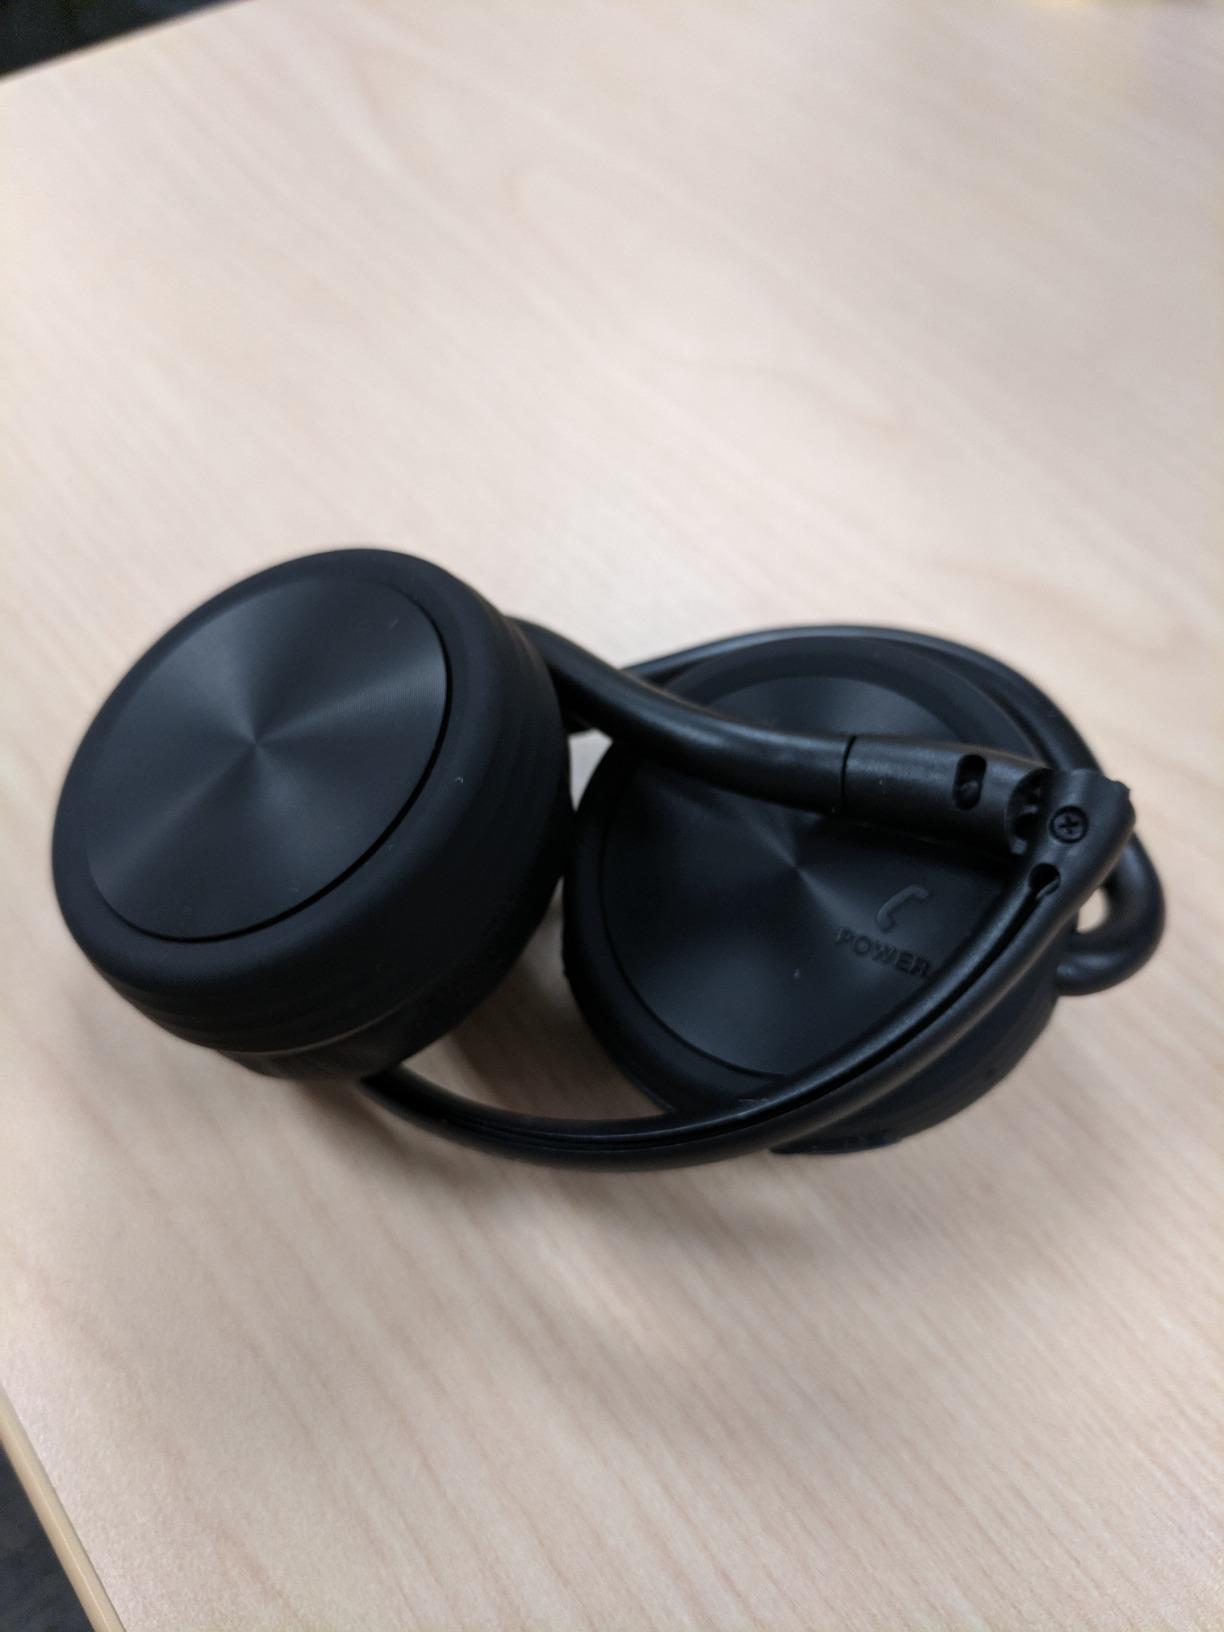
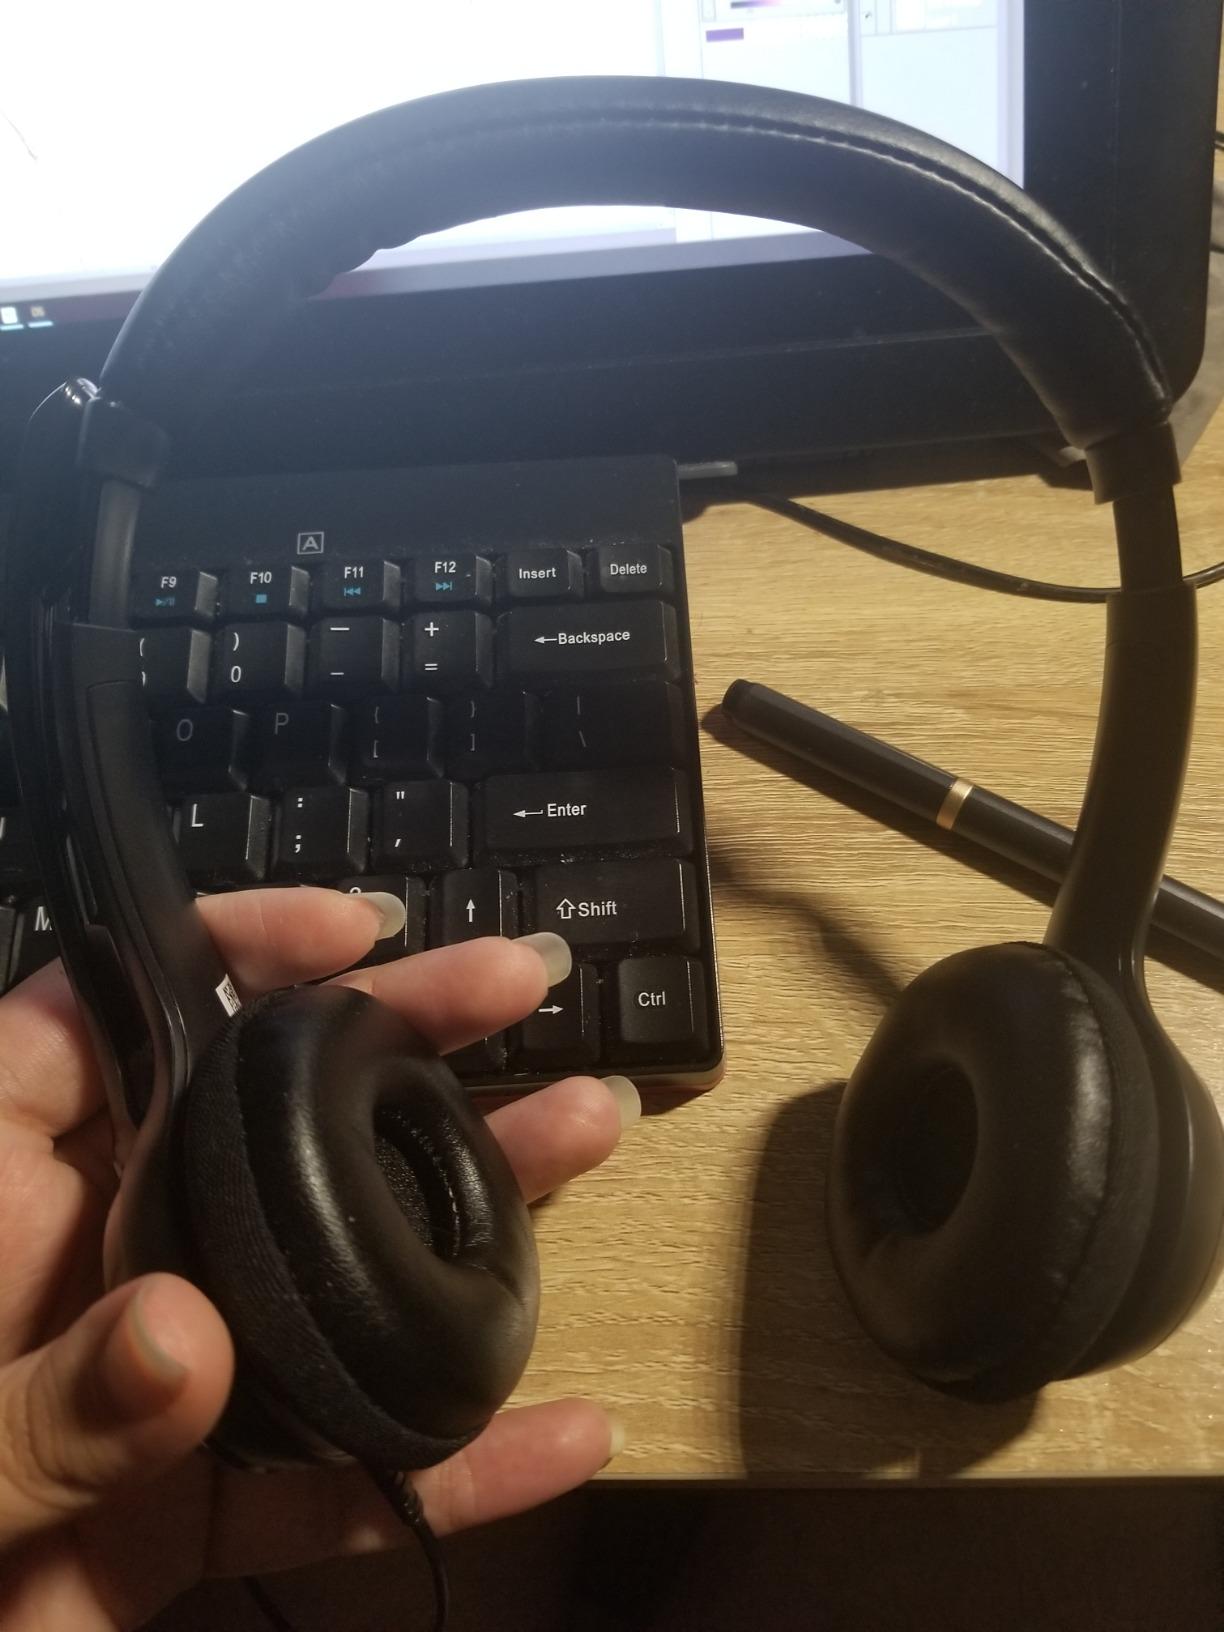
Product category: headphones
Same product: no